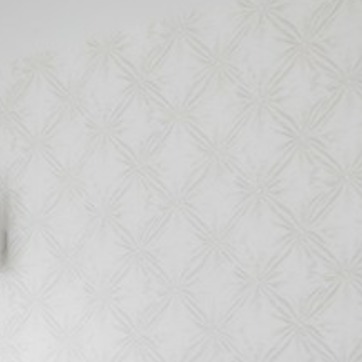
Material: wallpaper